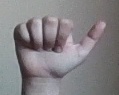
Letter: dhad